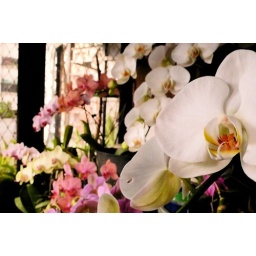
a flower garden in my home